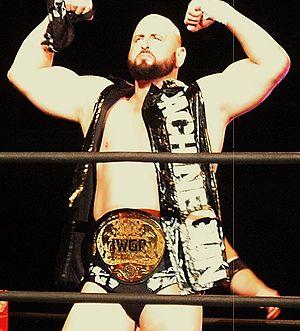
Chad Allegra est un catcheur. Il travaille actuellement à Impact Wrestling sous le nom de Karl Anderson.